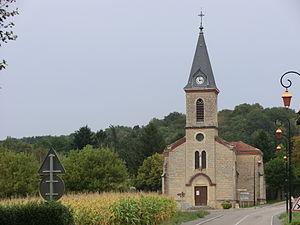
Sainte-Croix est une commune française, située dans le département de l'Ain en région Auvergne-Rhône-Alpes.